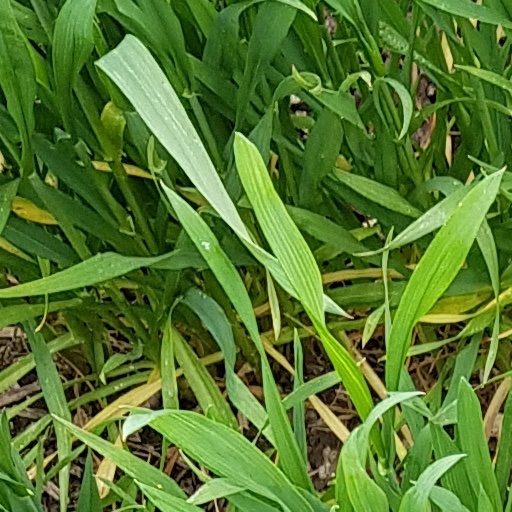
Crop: wheat